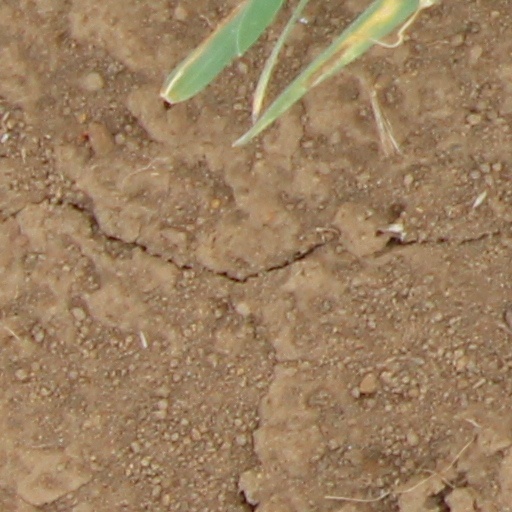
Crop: wheat